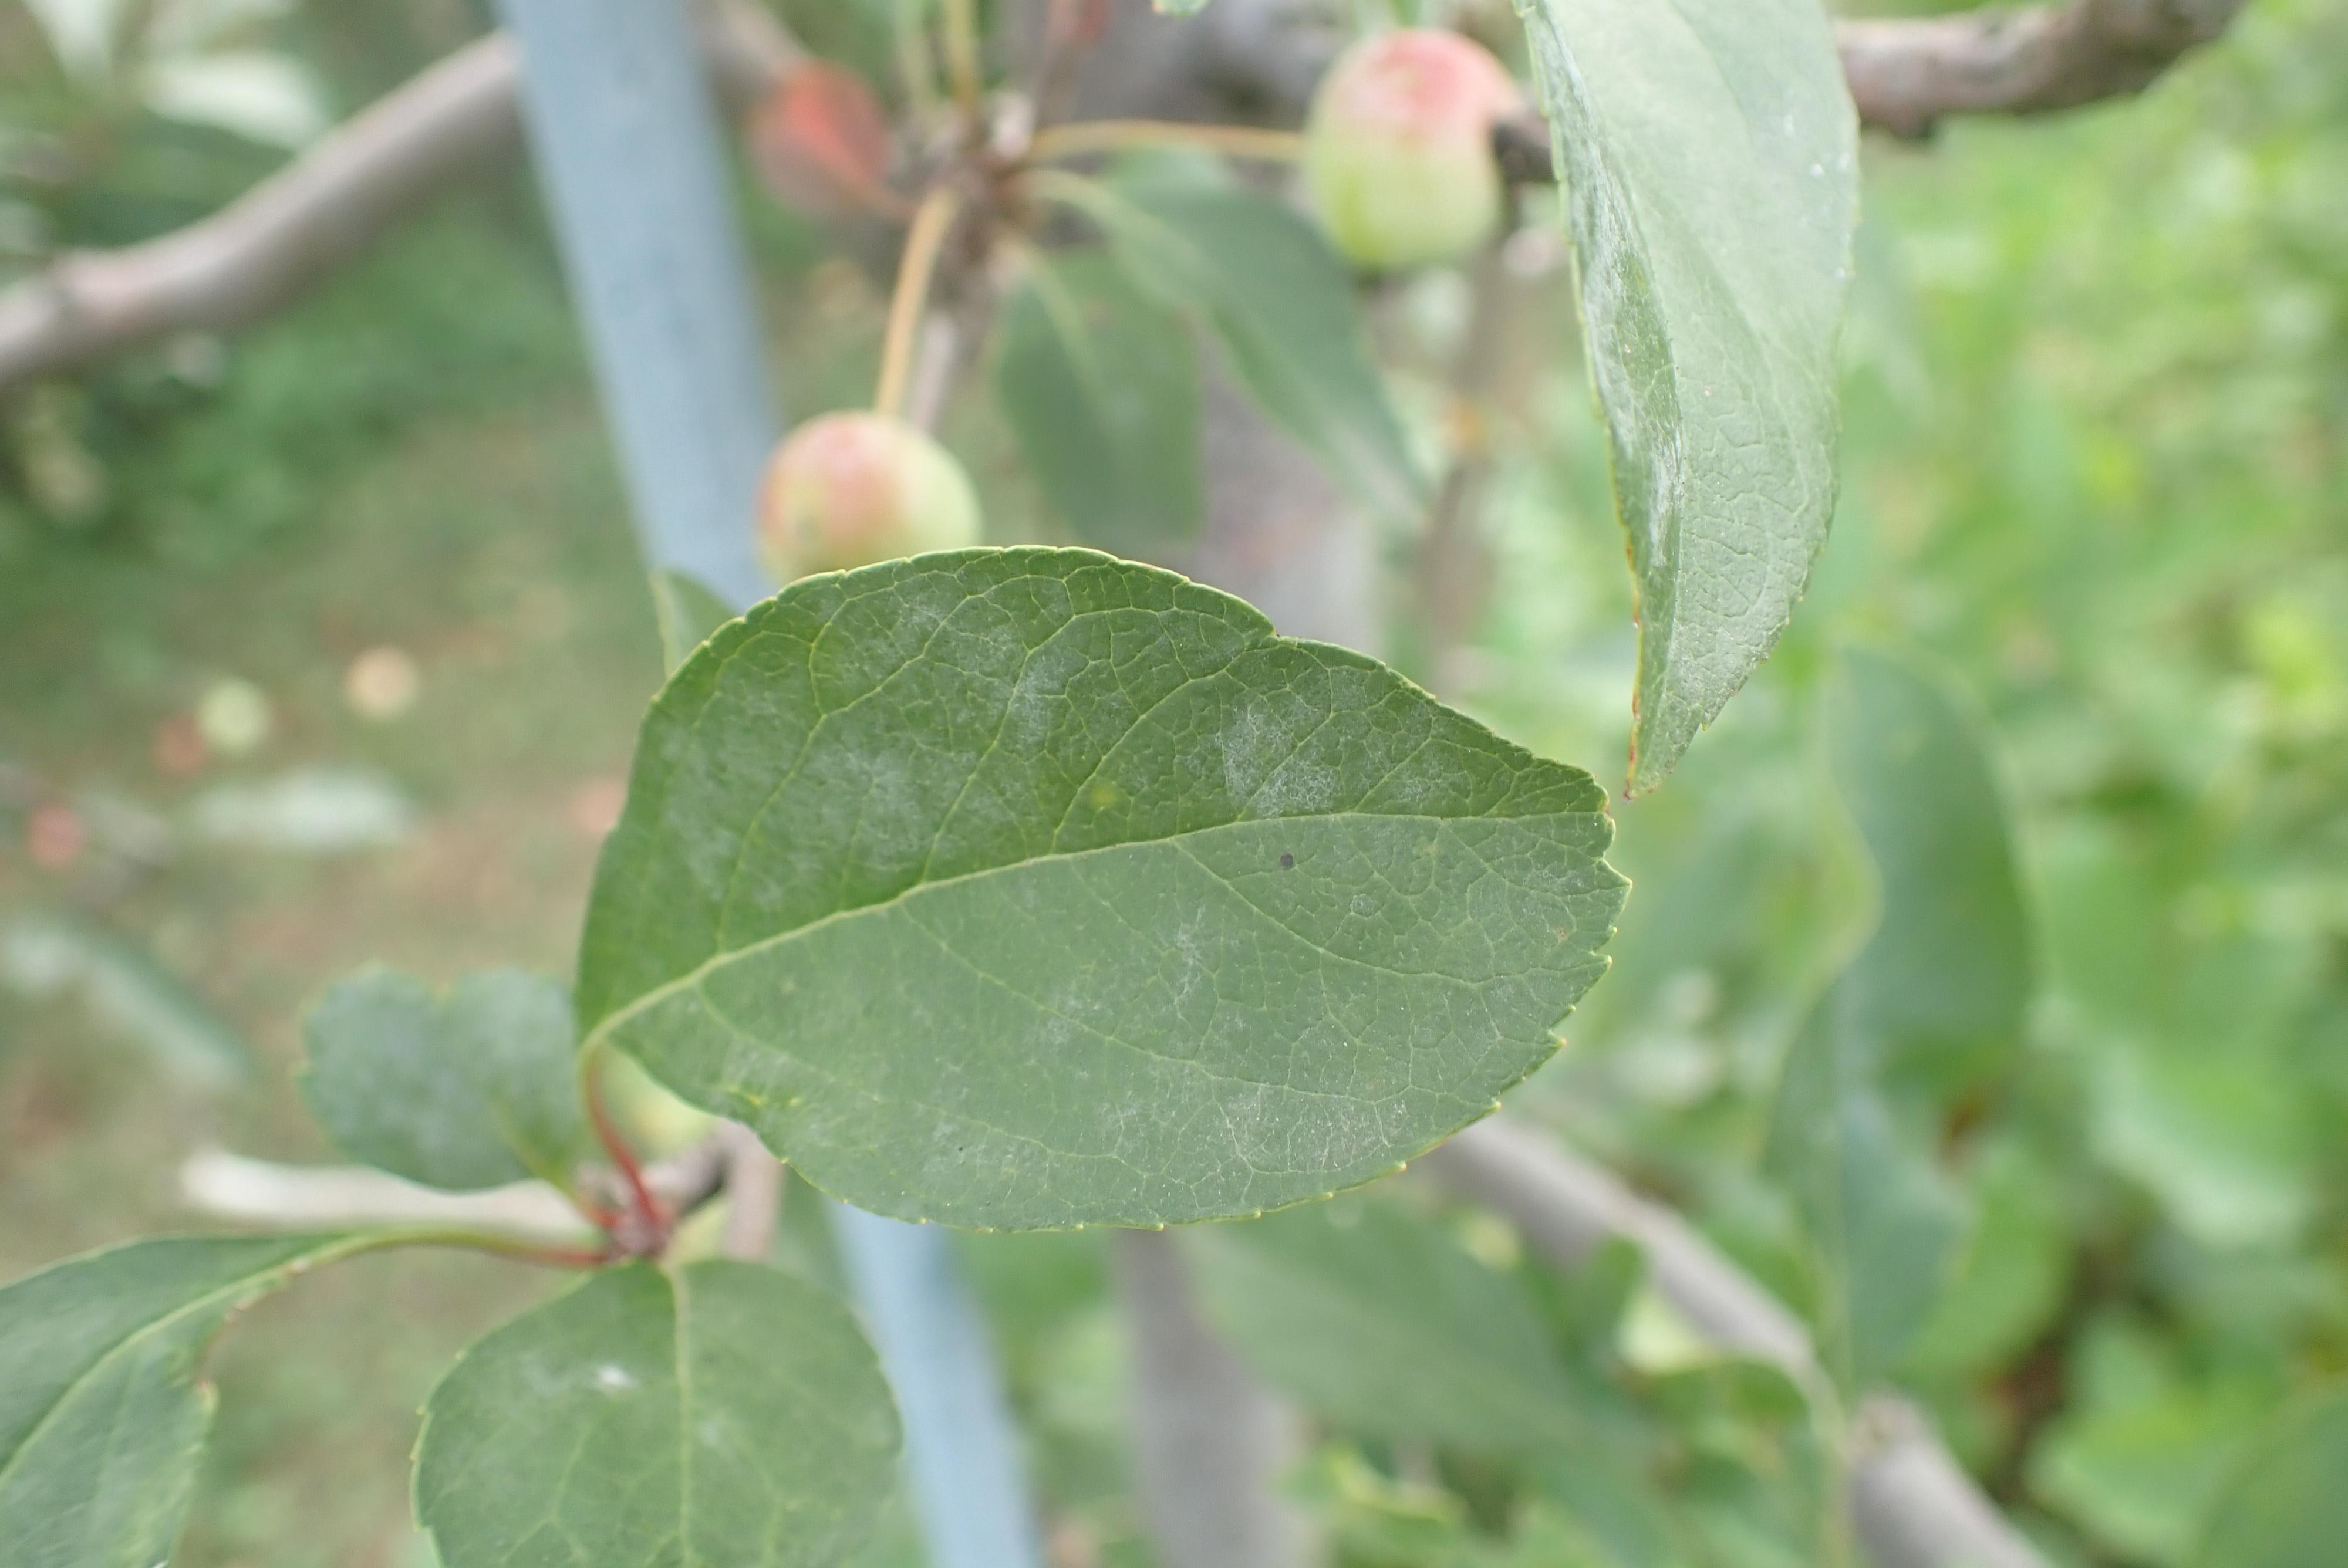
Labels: powdery_mildew